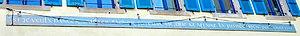
Rue de Montbrillant 14. La façade porte la citation
Jacques Gruet était un clerc de notaire genevois, par ailleurs libertin et athée, mis à mort pour ses opinions en 1547.
L'îlot 13, dit « îlot » en raison de la subdivision des anciens quartiers du centre ville de Genève en petites zones, est un petit quartier qui se trouve derrière la Gare Cornavin et est longé par la rue de Montbrillant et la rue des Gares.